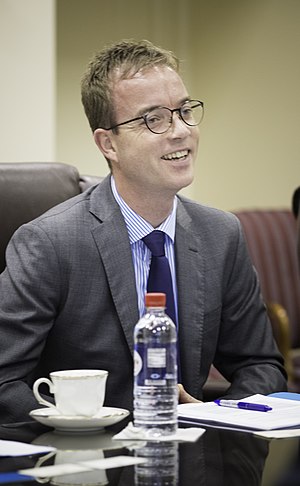
Esben Lunde Larsen
Esben Lunde Larsen i september 2016.
Esben Lunde Larsen er en dansk politiker, der blev valgt til Folketinget den 15. september 2011 for Venstre i Ringkøbingkredsen i Vestjyllands Storkreds, og blev efter valget den 18. juni 2015 udnævnt til uddannelses- og forskningsminister.